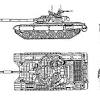
Label: Tank